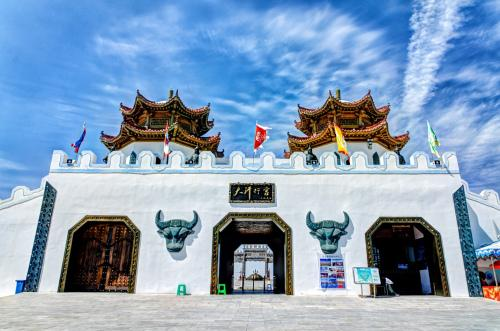
地标名称：大汗行宫
所在城市：承德市·丰宁满族自治县